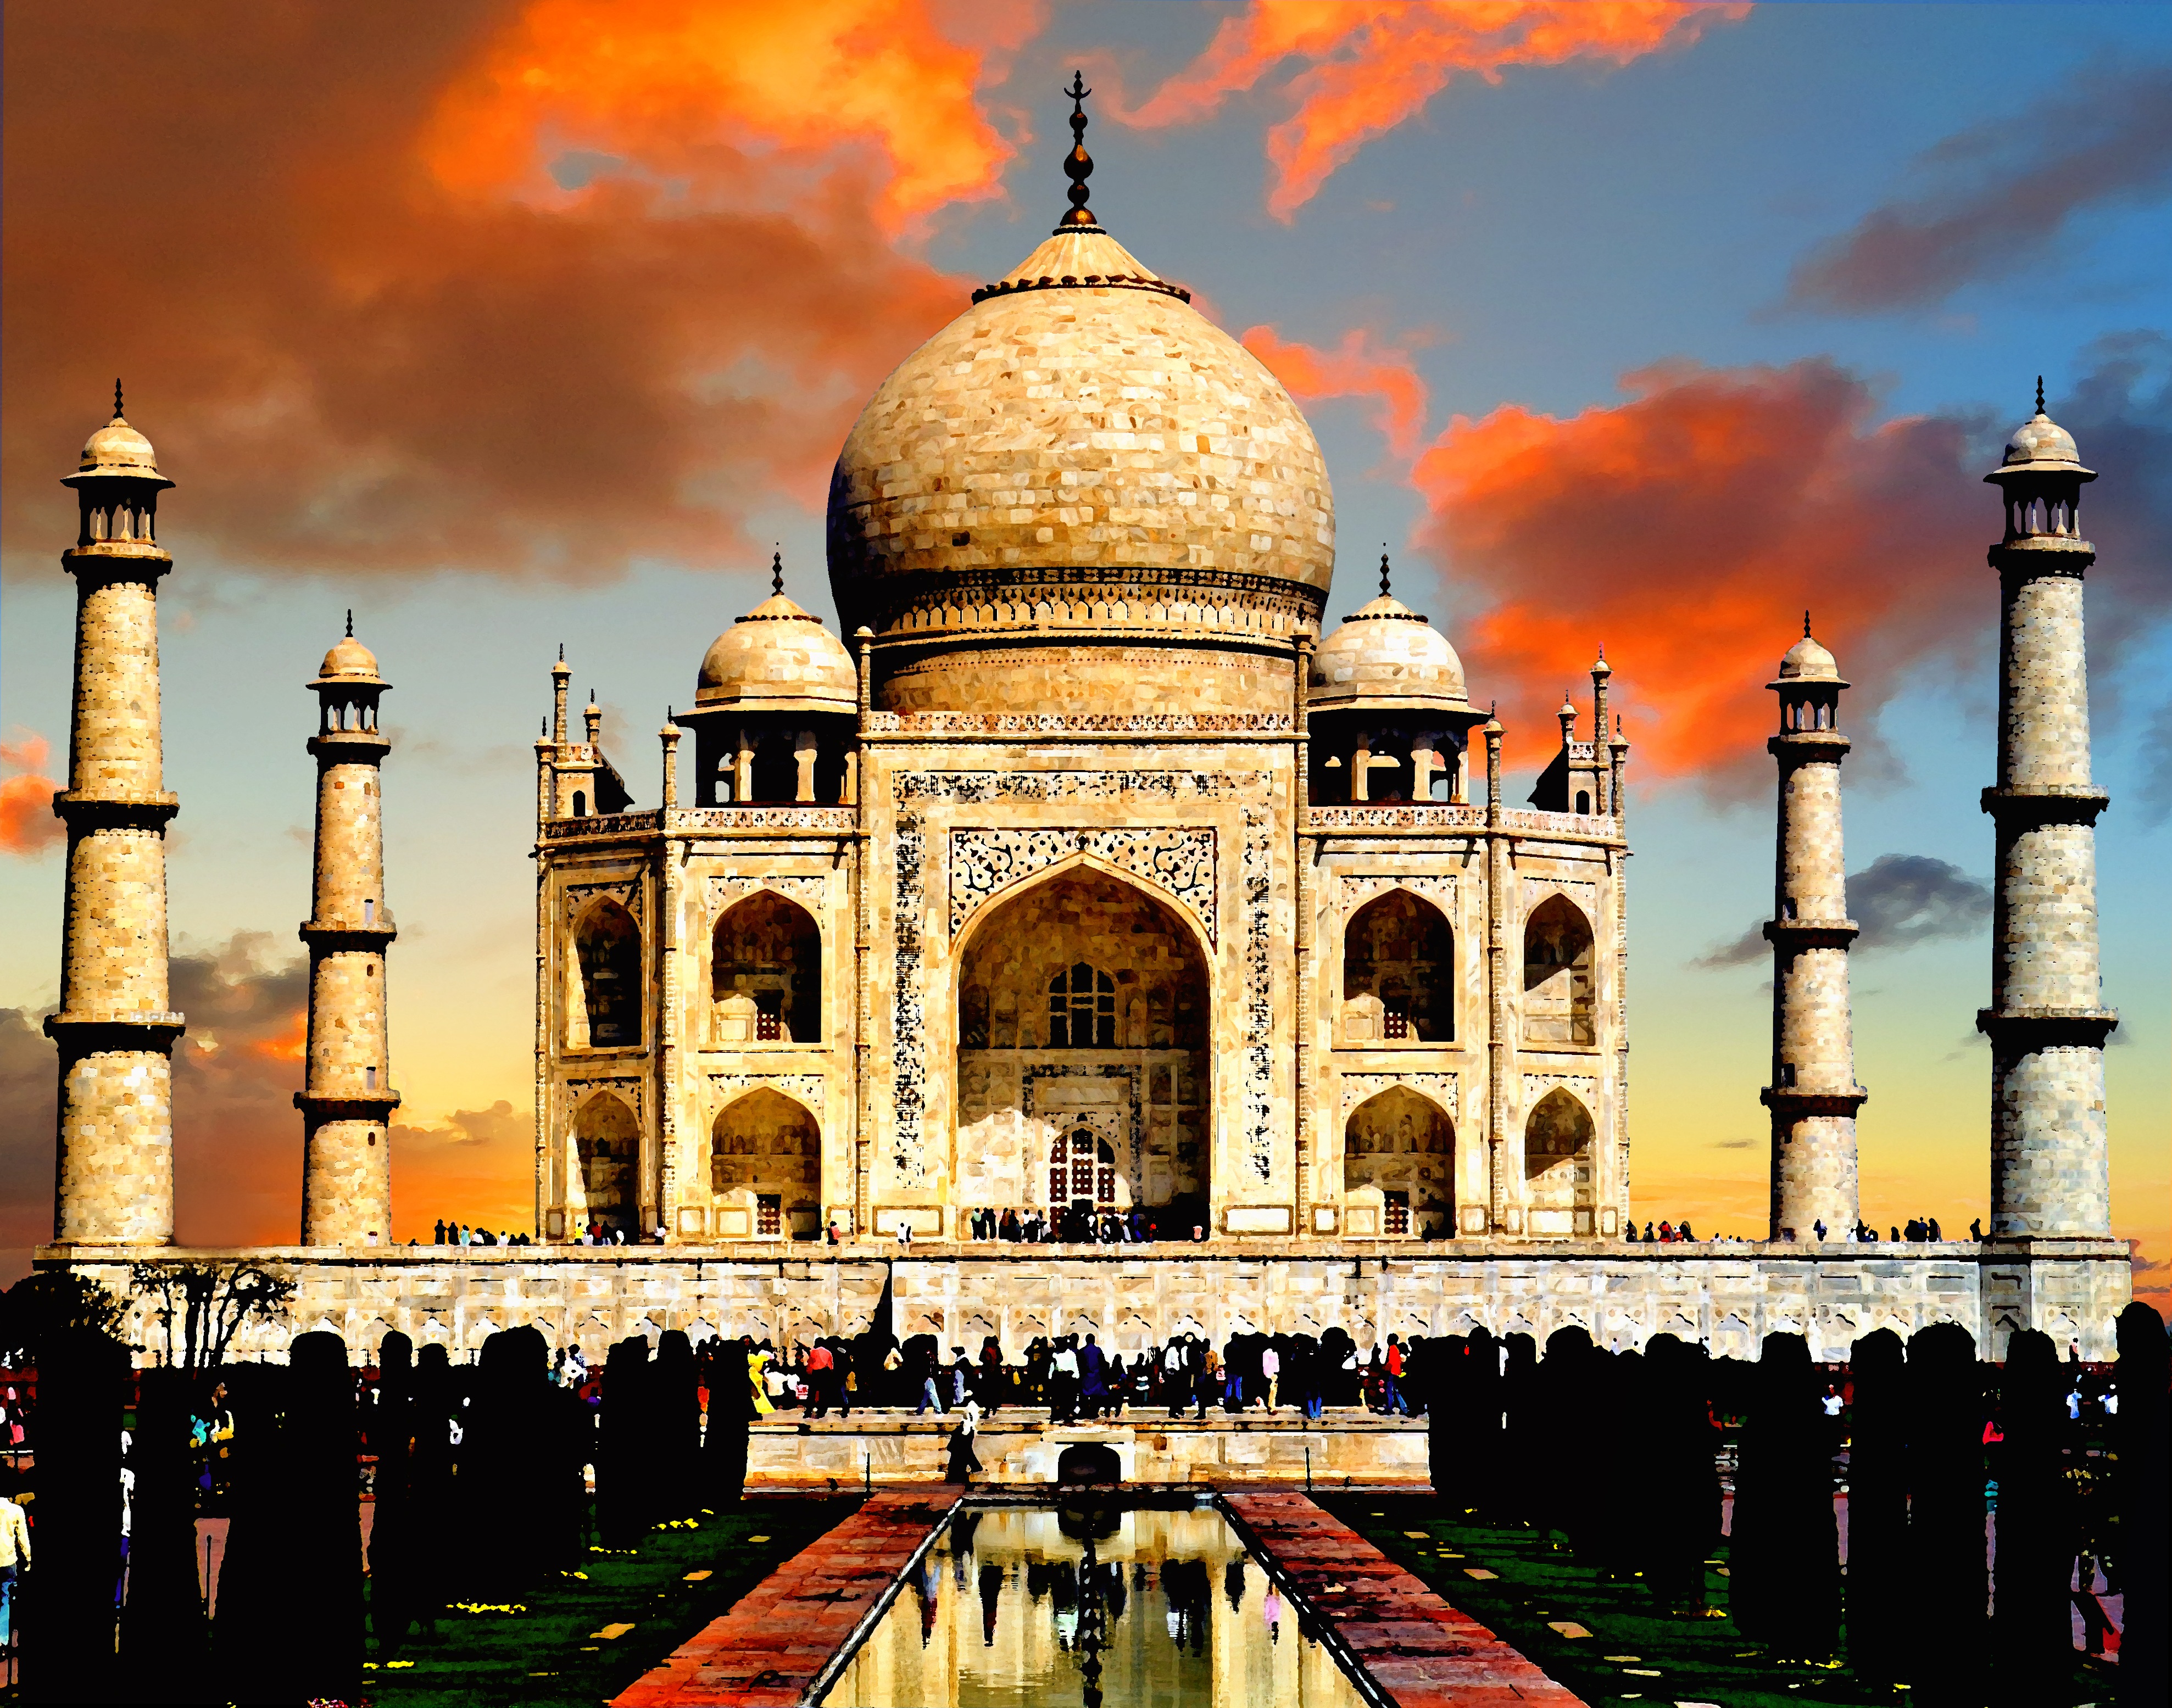
landscape, architecture, structure, sky, white, building, palace, monument, vacation, travel, love, evening, reflection, tower, symbol, religion, asia, landmark, church, cathedral, tourism, place of worship, taj mahal, temple, marble, shrine, mosque, culture, islam, wonder, india, basilica, dome, tomb, indian, emperor, agra, taj, mahal, mausoleum, mughal, minaret, mumtaz, shah